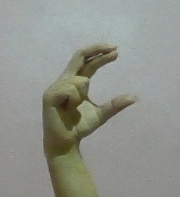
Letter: thal